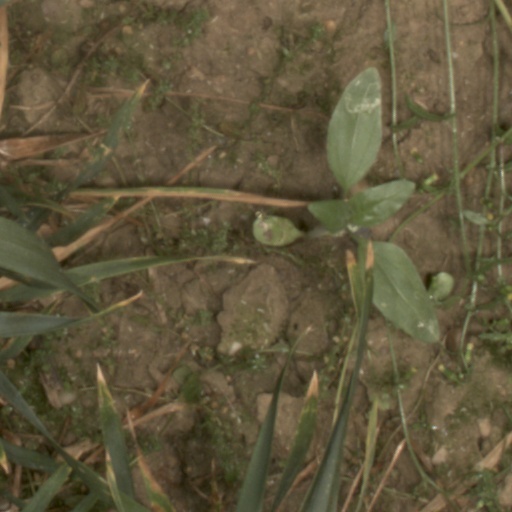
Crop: wheat